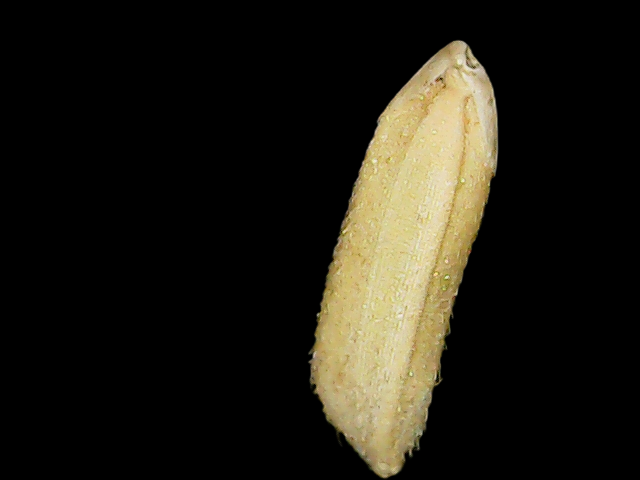
Rice variety: Binadhan16